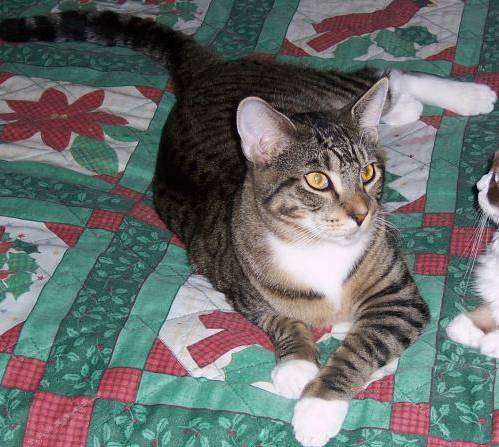
Label: cat